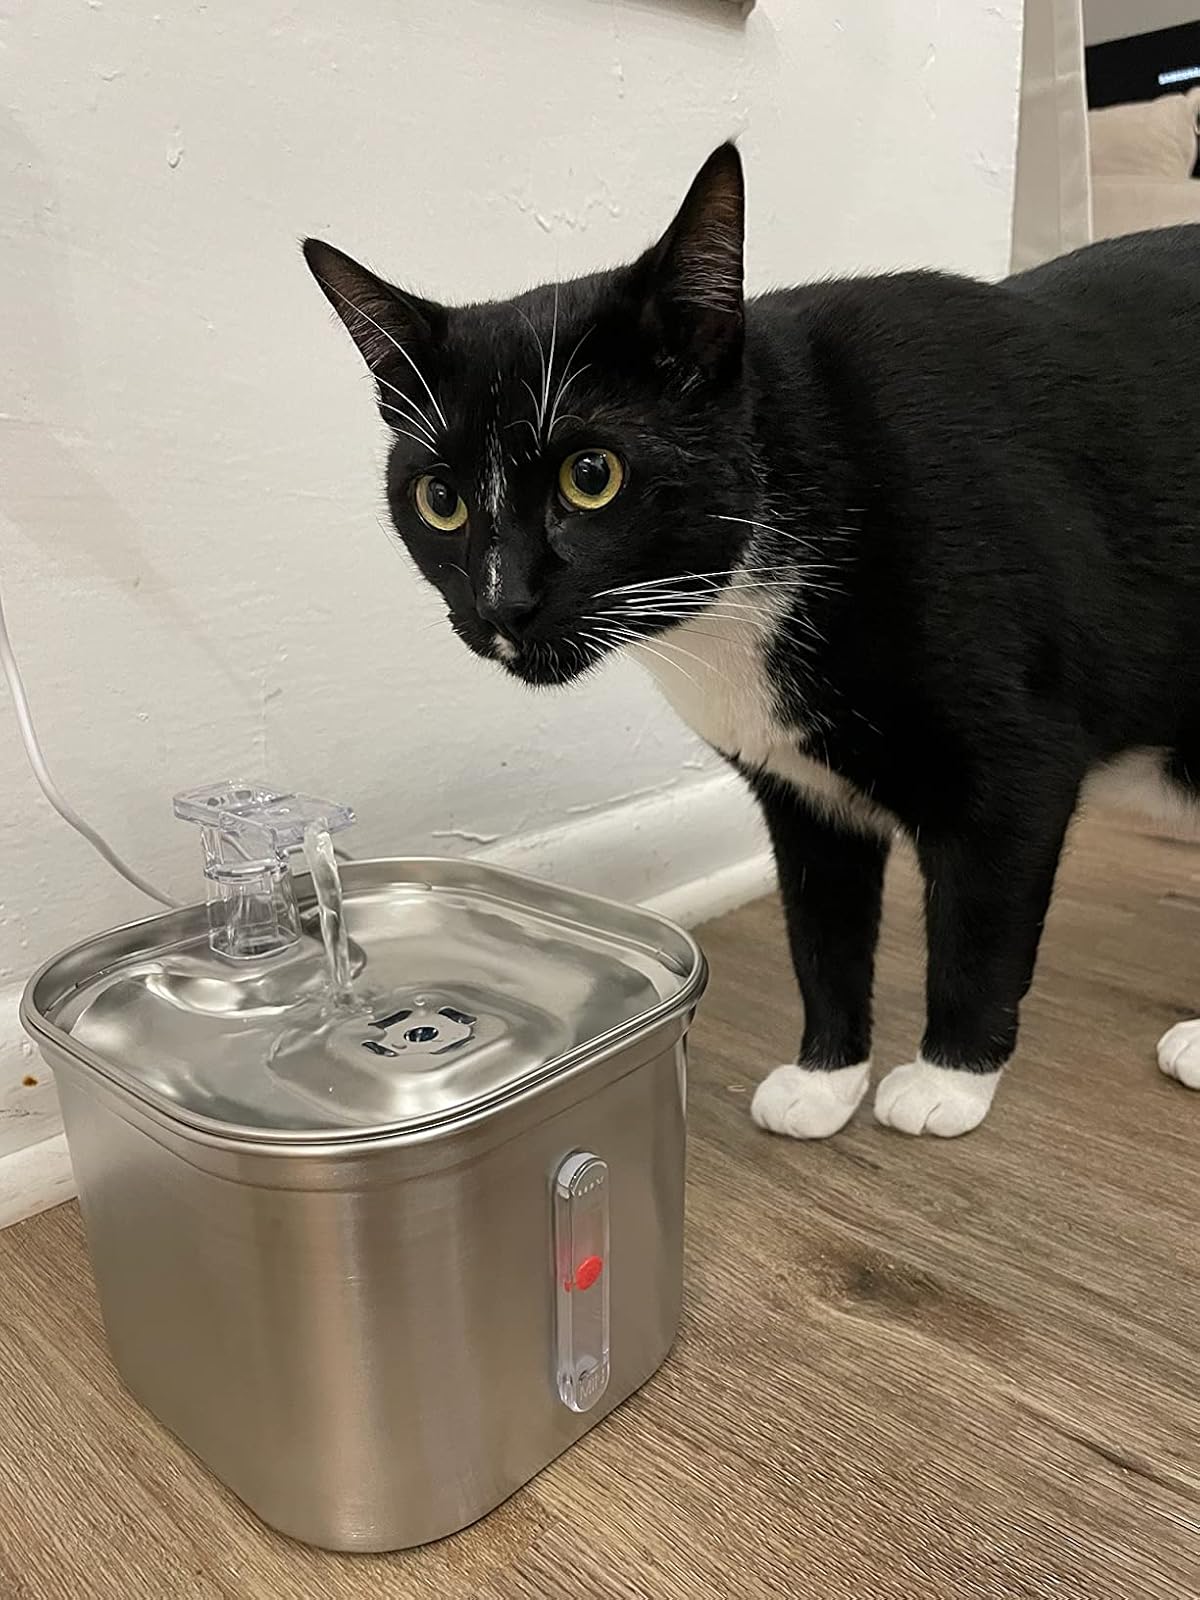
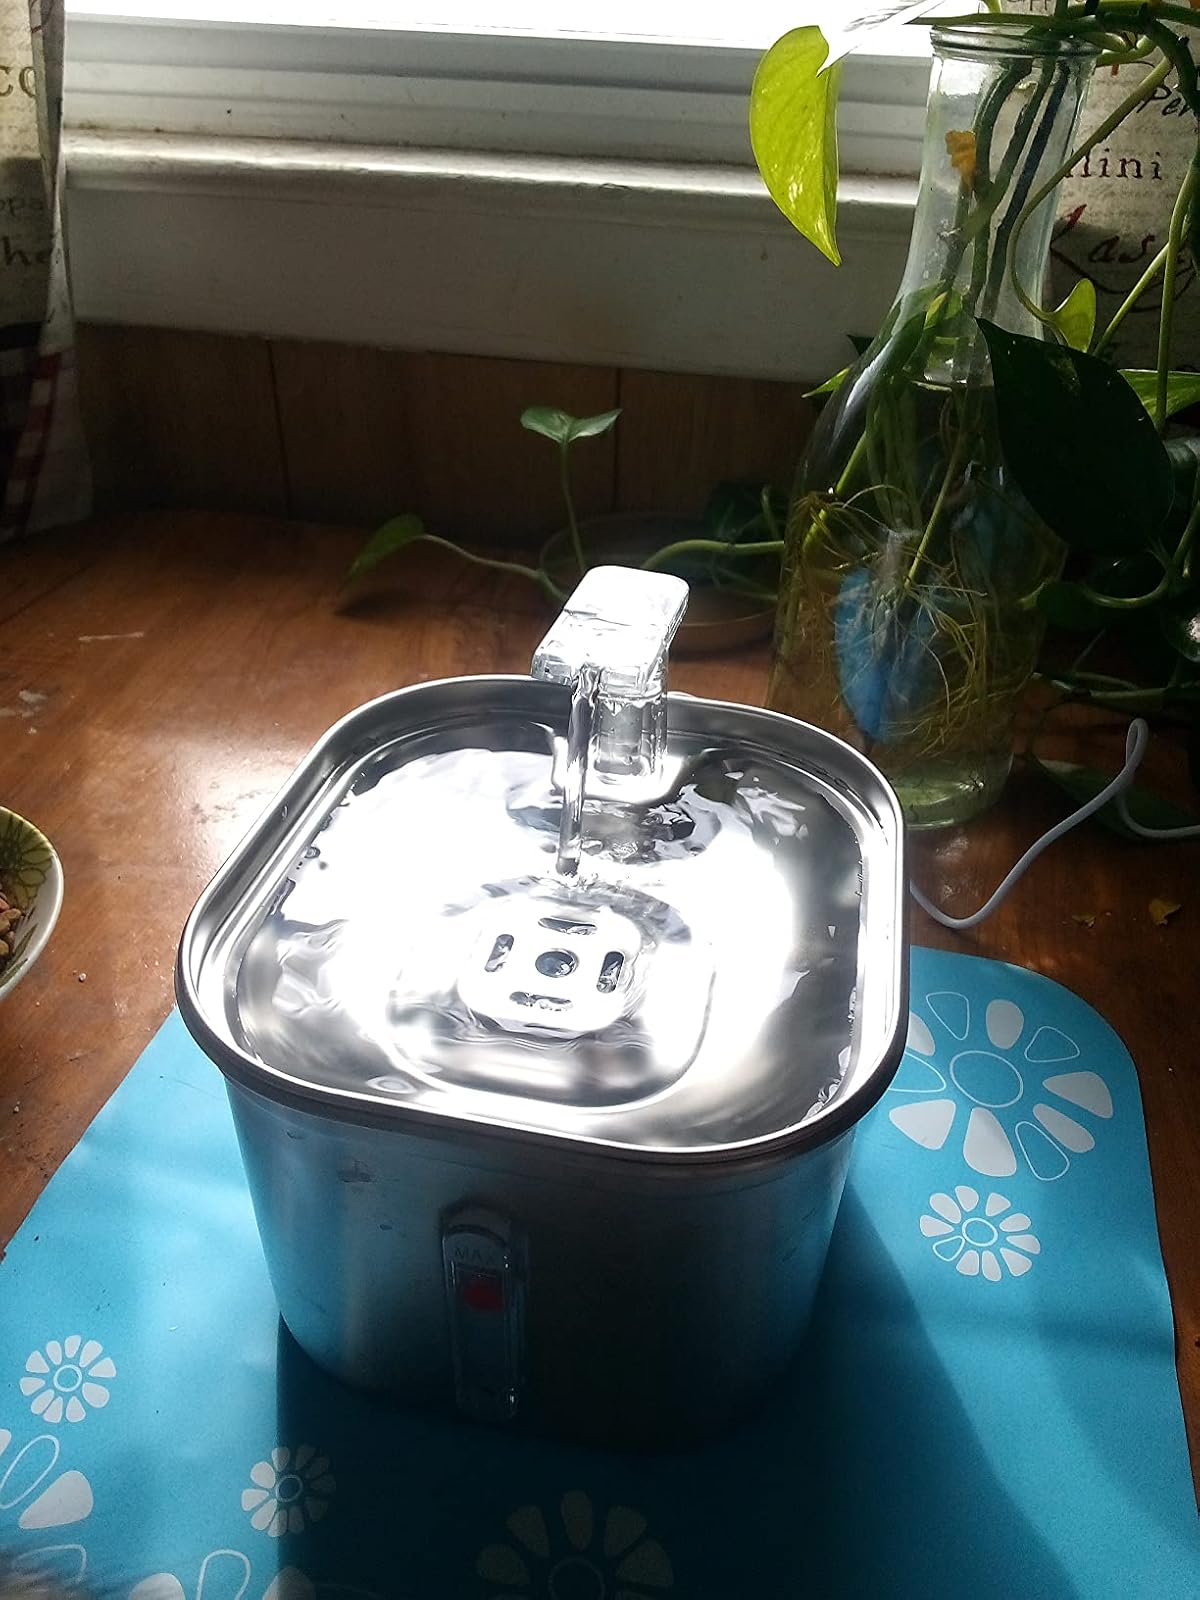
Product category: items_bowl
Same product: yes